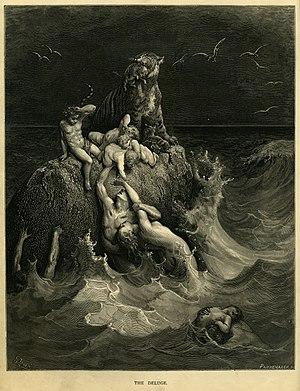
""Le Déluge"", Frontispice de l'édition illustrée par Gustave Doré de la Bible. Basé sur l'histoire de l'Arche de Noé, la gravure montre des humains et un tigre tentant en vain de sauver leur progéniture."
Paul Gustave Louis Christophe Doré dit Gustave Doré, né le 6 janvier 1832 à Strasbourg et mort le 23 janvier 1883 à Paris dans son hôtel de la rue Saint-Dominique, est un peintre, sculpteur, illustrateur et caricaturiste français.
Il diluvio universale est un opéra en trois actes de Gaetano Donizetti sur un livret de Domenico Gilardoni, représenté pour la première fois le 6 mars 1830 au Teatro San Carlo de Naples.
Cet article contient un résumé du Livre de la Genèse, le premier livre de la Torah, et donc de la Bible. Ce livre est fondamental pour le judaïsme, le christianisme, mais aussi l'Islam.
Le Déluge désigne une très ancienne inondation catastrophique causée par des pluies diluviennes et continues durant sept ou quarante jours, selon les versions. Surtout connu par le récit de l'Arche de Noé dans la Bible, ce mythe est présent dans de nombreuses cultures.